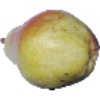
Label: pear_williams